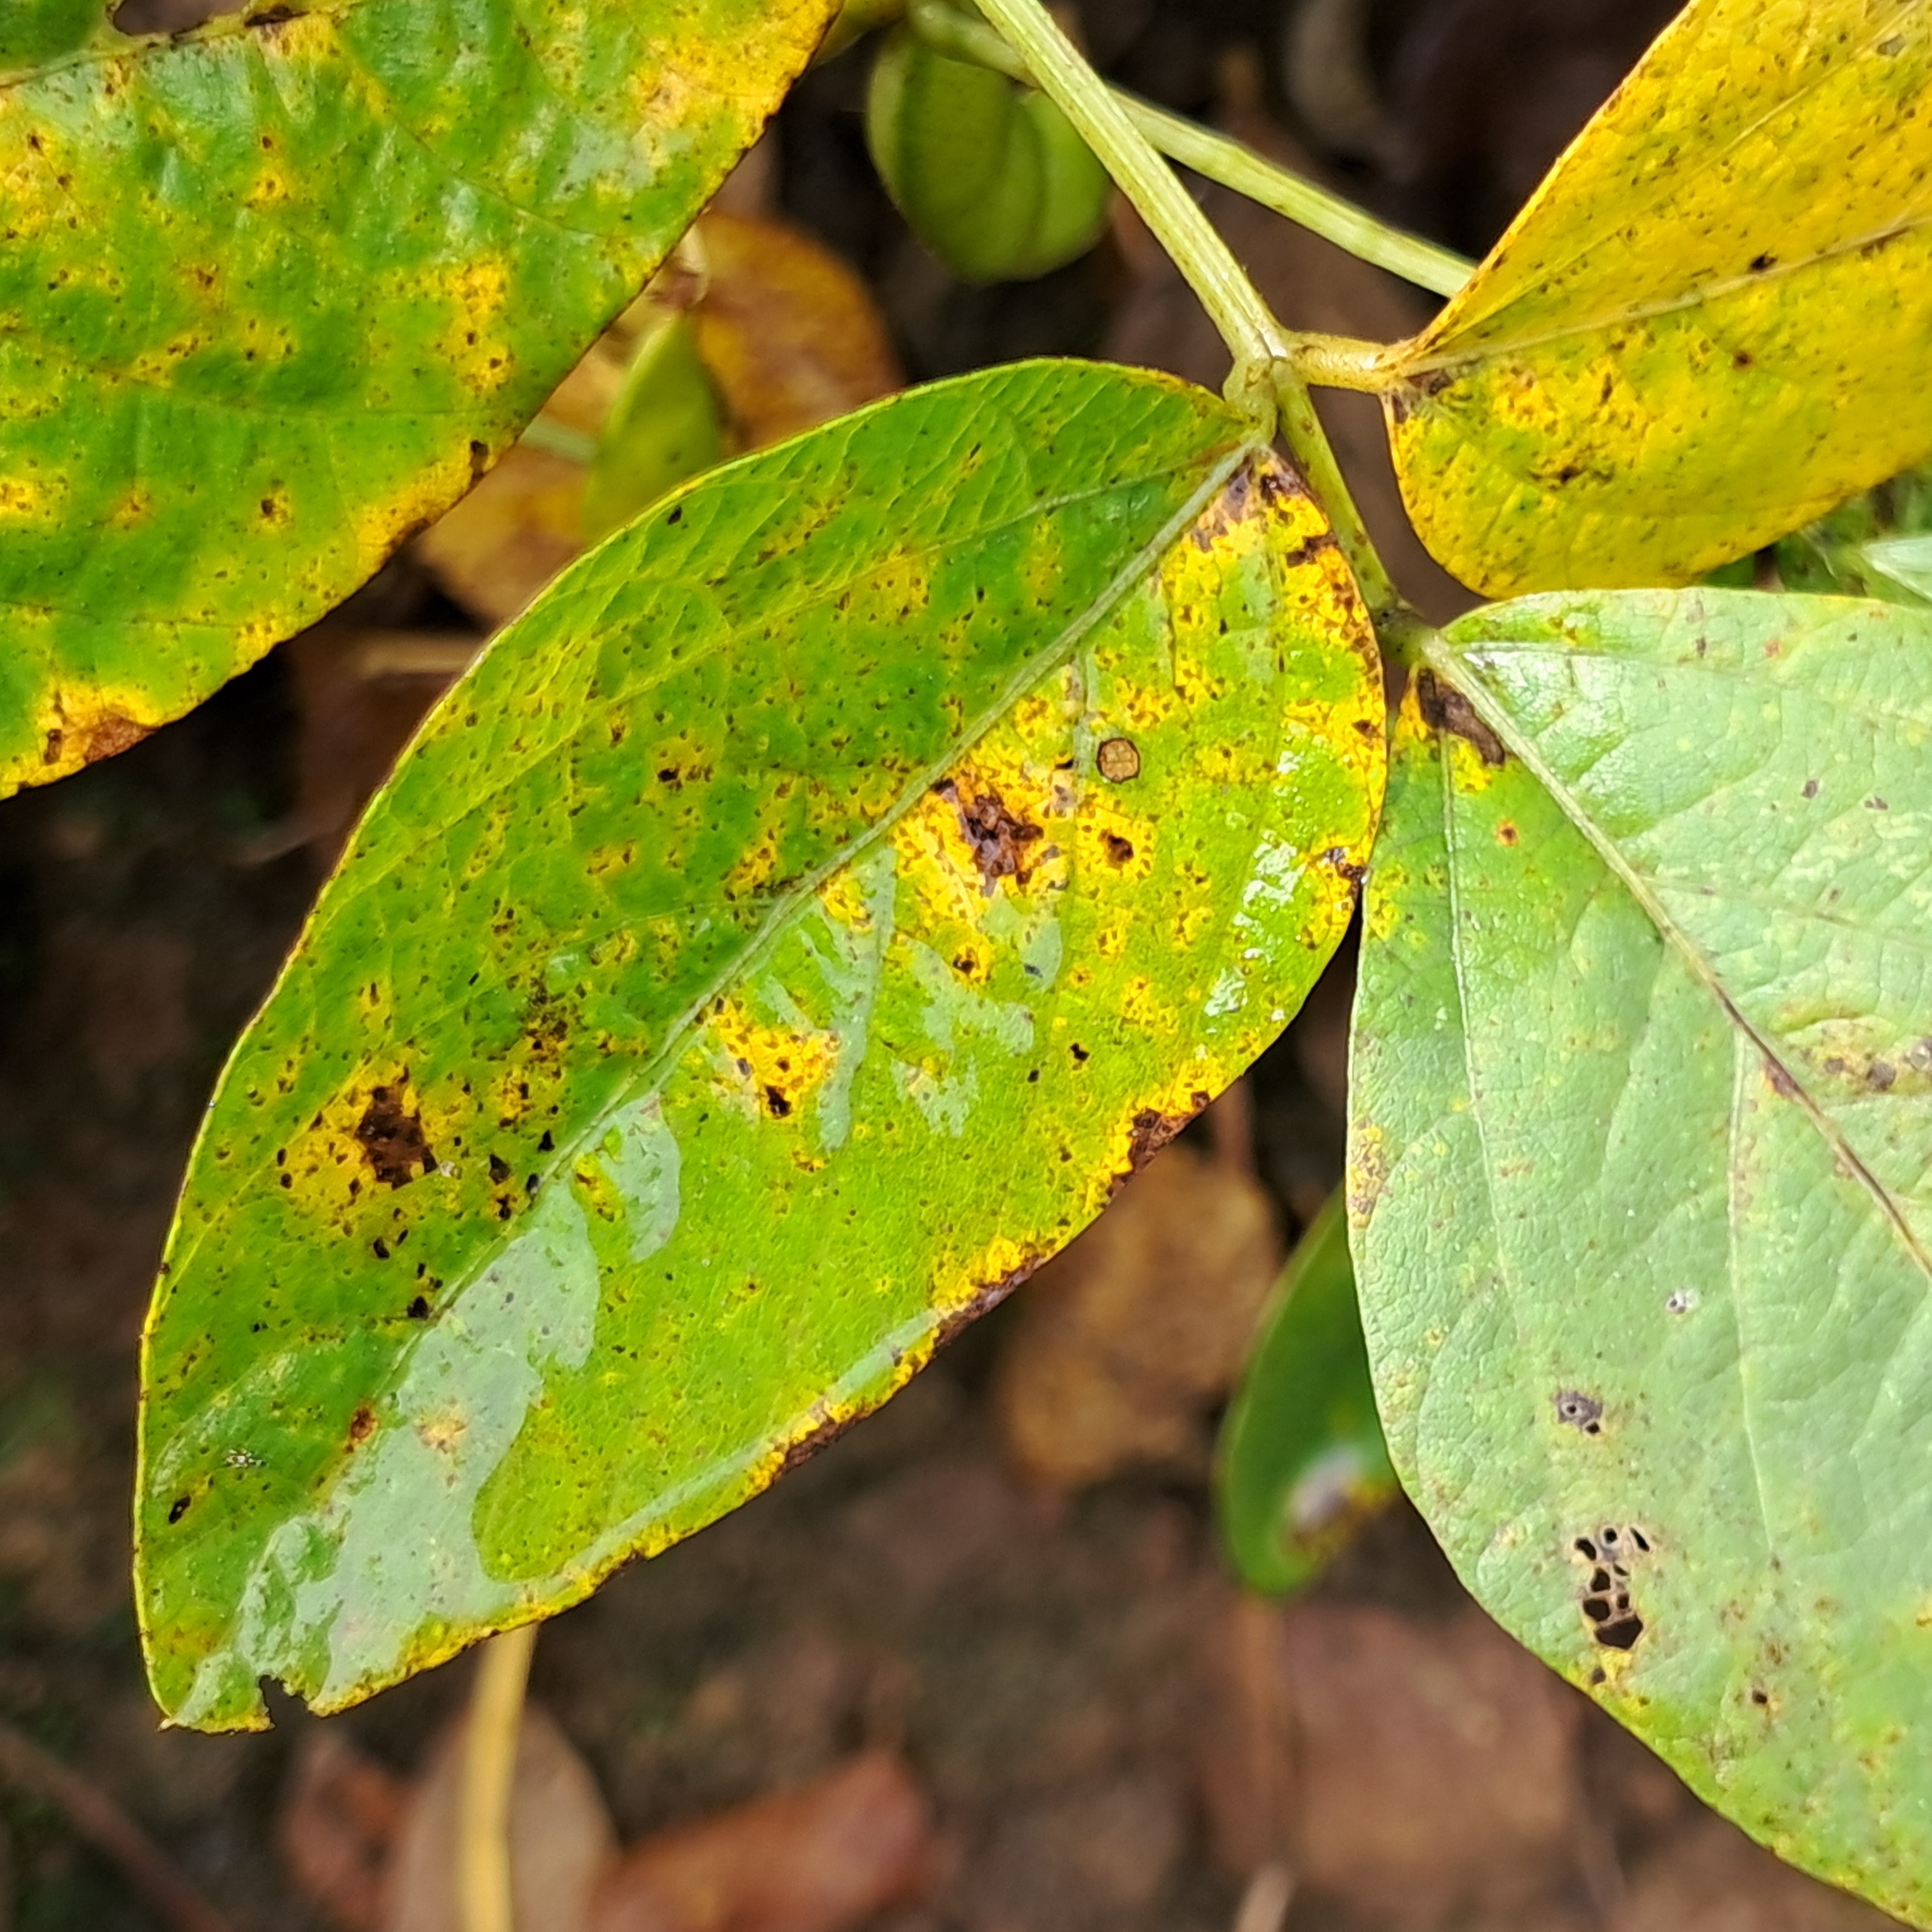
Label: Rust